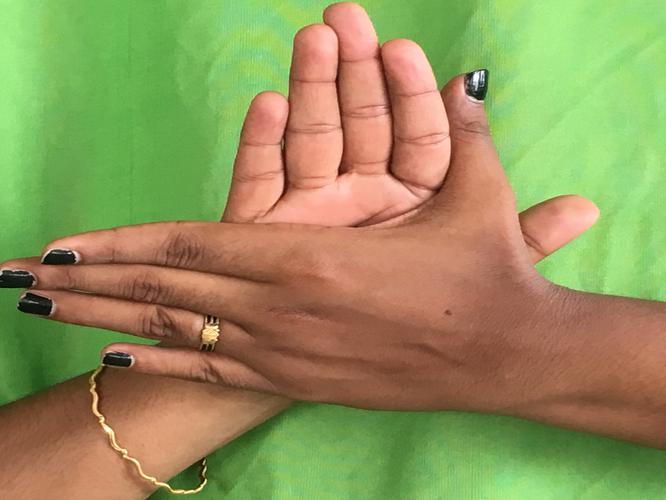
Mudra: Chakra
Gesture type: double_hand